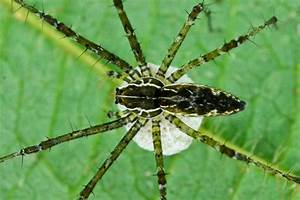
Label: spider